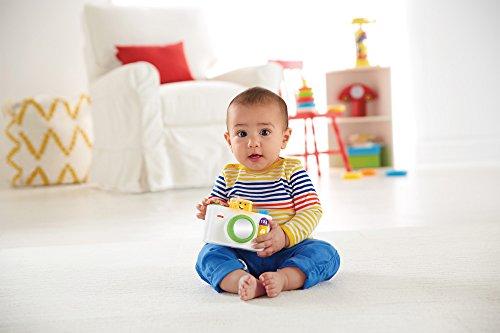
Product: Fisher-Price Laugh & Learn Click 'n Learn Camera, White
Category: Toys & Games | Kids' Electronics
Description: Peek-a-boo light-up flash encourages early role play fun.
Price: $9.95
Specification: ProductDimensions:5.8x2.8x6.5inches|ItemWeight:6.4ounces|ShippingWeight:9.6ounces(Viewshippingratesandpolicies)|DomesticShipping:ItemcanbeshippedwithinU.S.|InternationalShipping:ThisitemcanbeshippedtoselectcountriesoutsideoftheU.S.LearnMore|ASIN:B00MYL9H0C|Itemmodelnumber:CDK39|Manufacturerrecommendedage:6month-3years|Batteries:2AAbatteriesrequired.